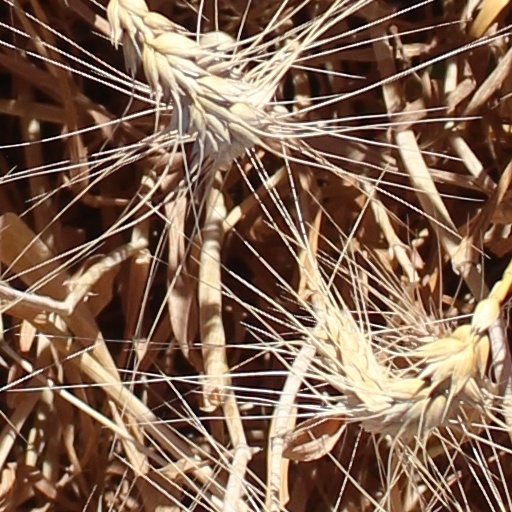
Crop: wheat